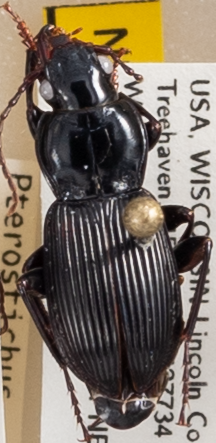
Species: Pterostichus coracinus
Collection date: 2021-08-31
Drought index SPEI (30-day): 0.746
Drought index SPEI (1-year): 0.258
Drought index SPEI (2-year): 1.546